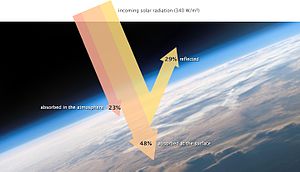
Klimamodel / Energibalancemodeller
Klimamodeller er modeller, der beregner forskellige klimaparametre som temperatur, tryk, vind og luftfugtighed.